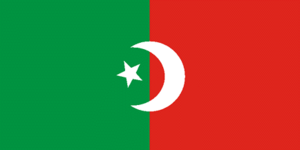
Une étoile à proximité d'un croissant de lune forme la base d'un des symboles largement répandus à travers le monde.
À la veille de l'indépendance de l'Inde et du Pakistan en 1947, le Raj britannique comptait 562 États princiers.